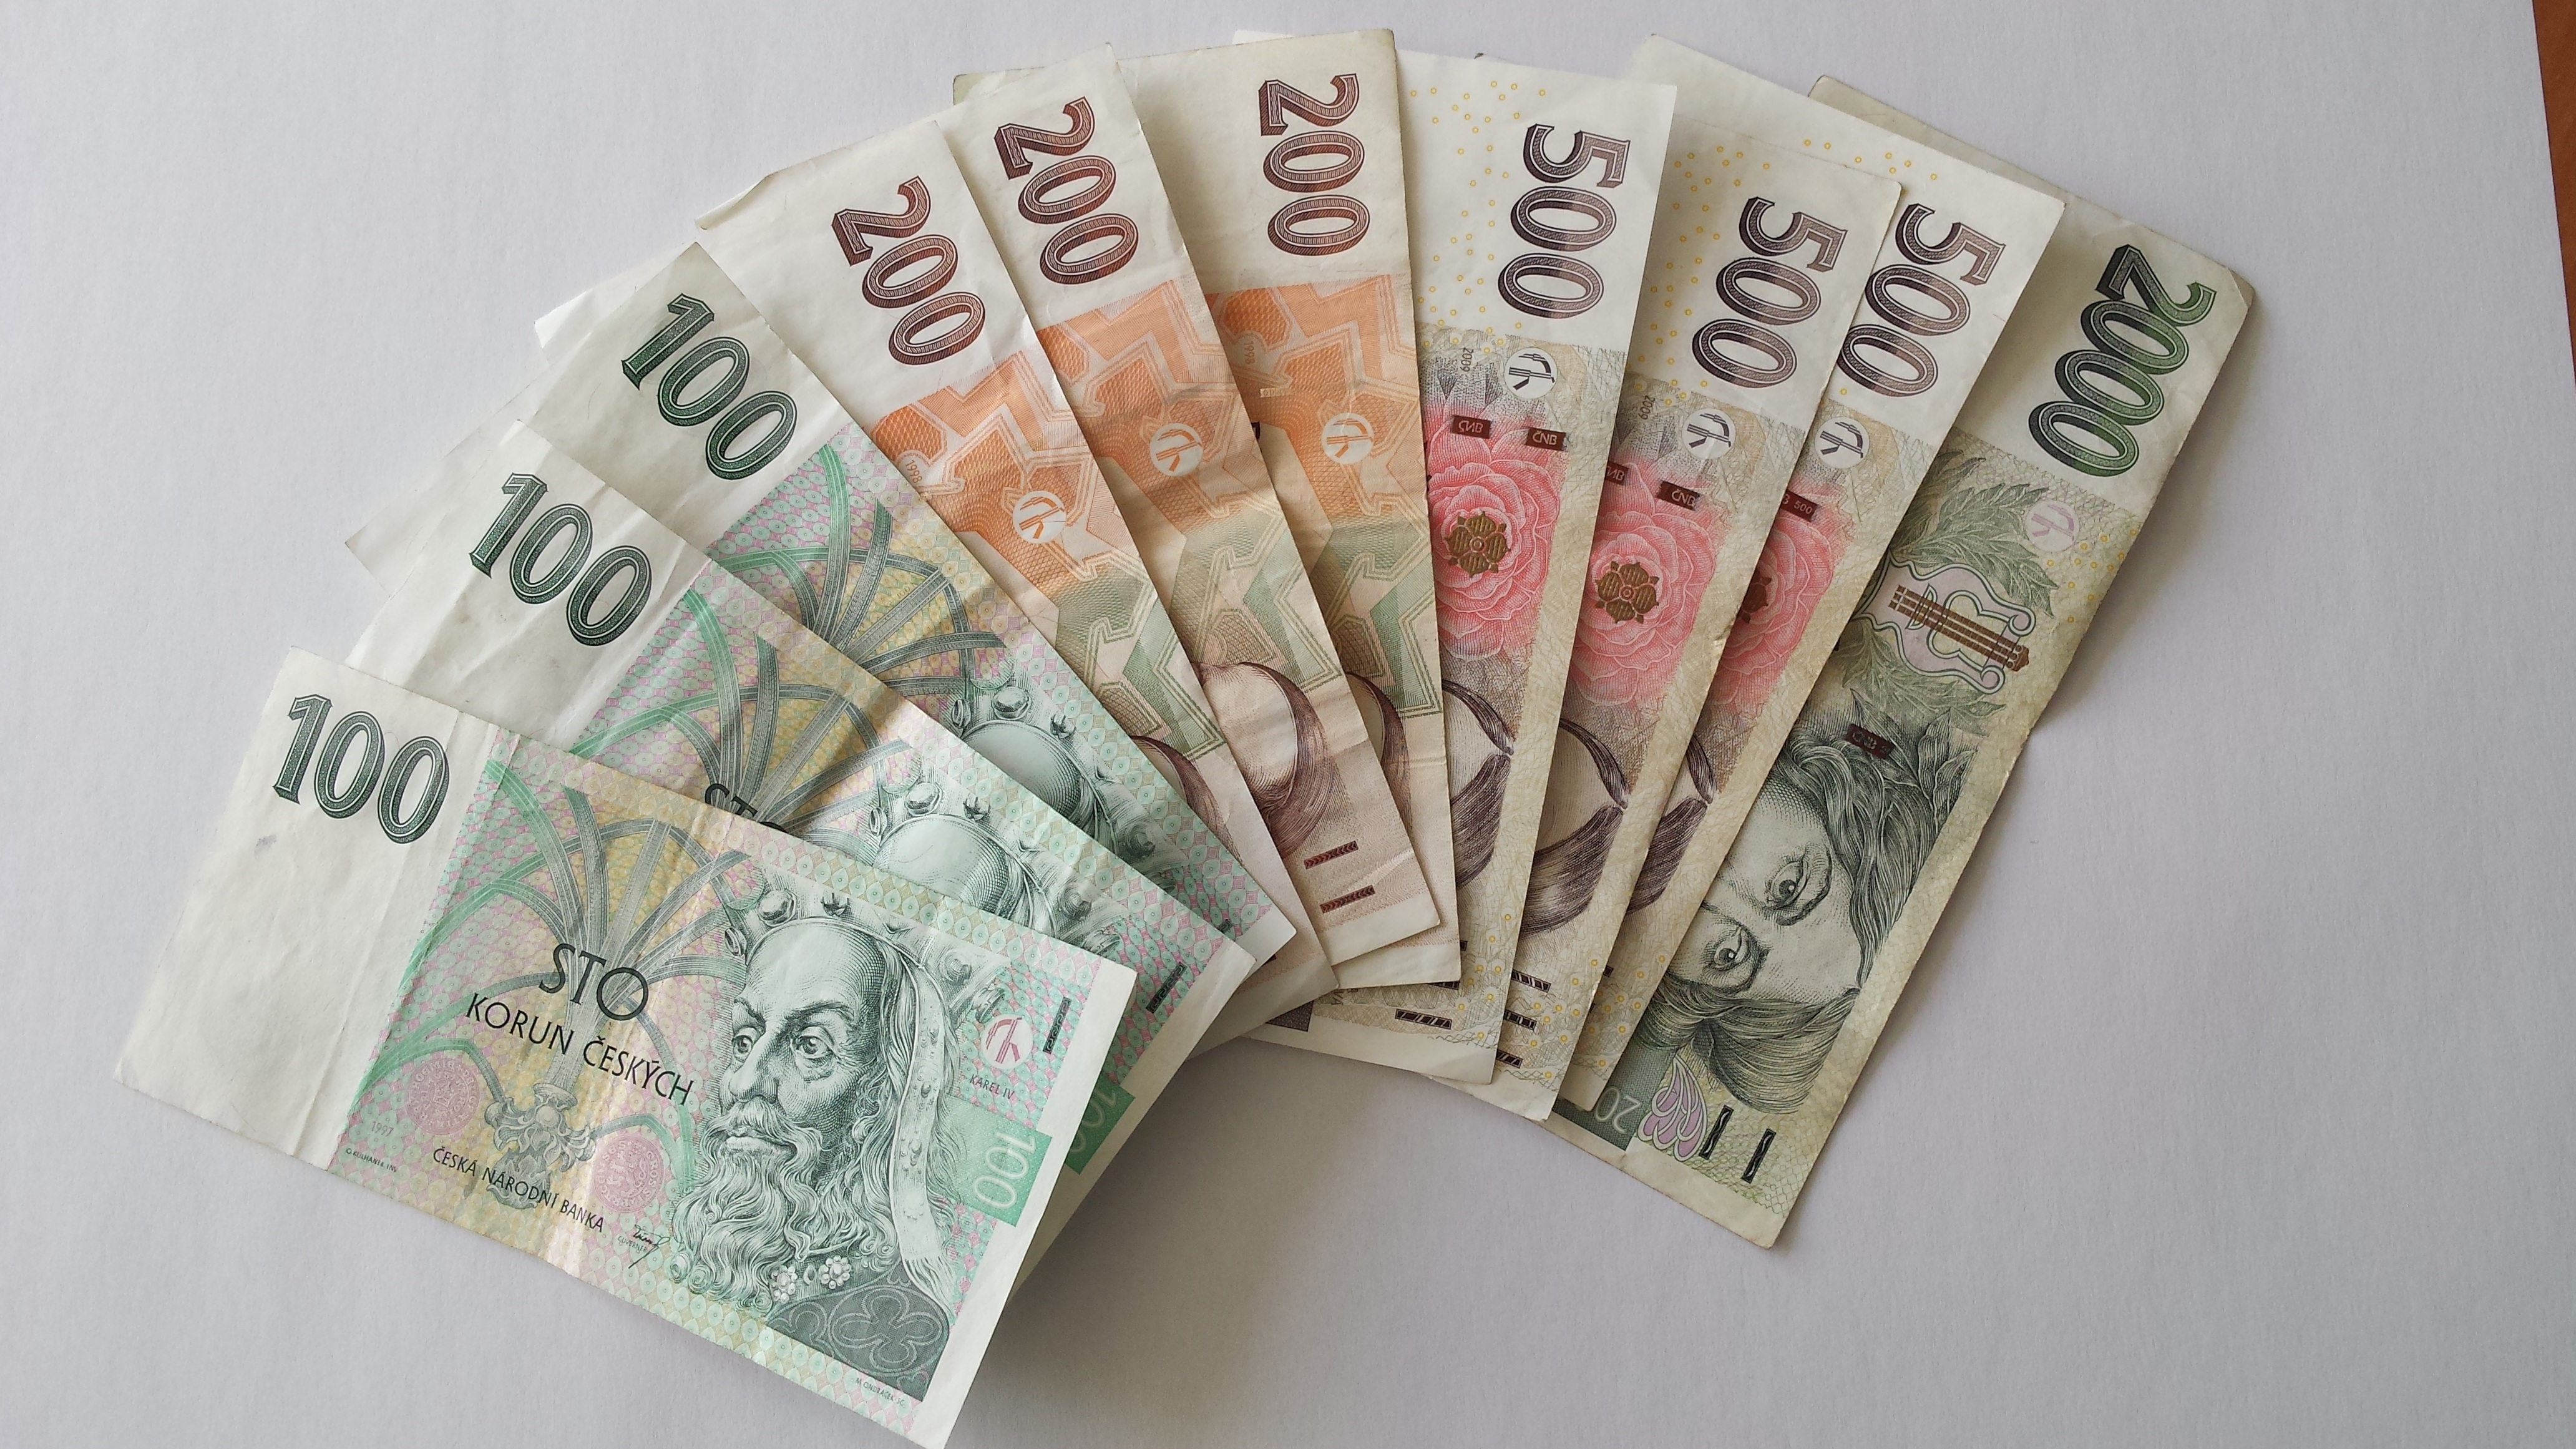
money, paper, brand, cash, currency, document, banknote, czech koruna